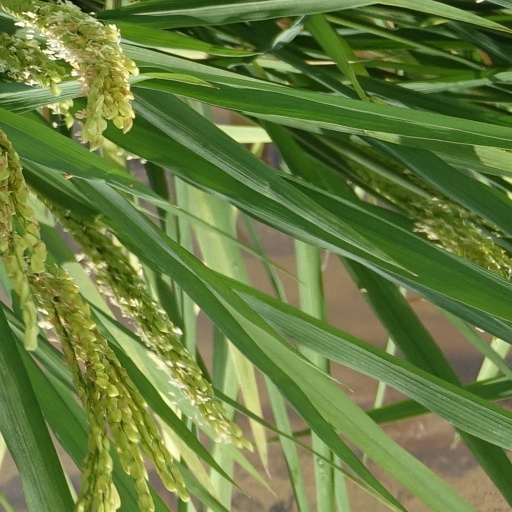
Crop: rice